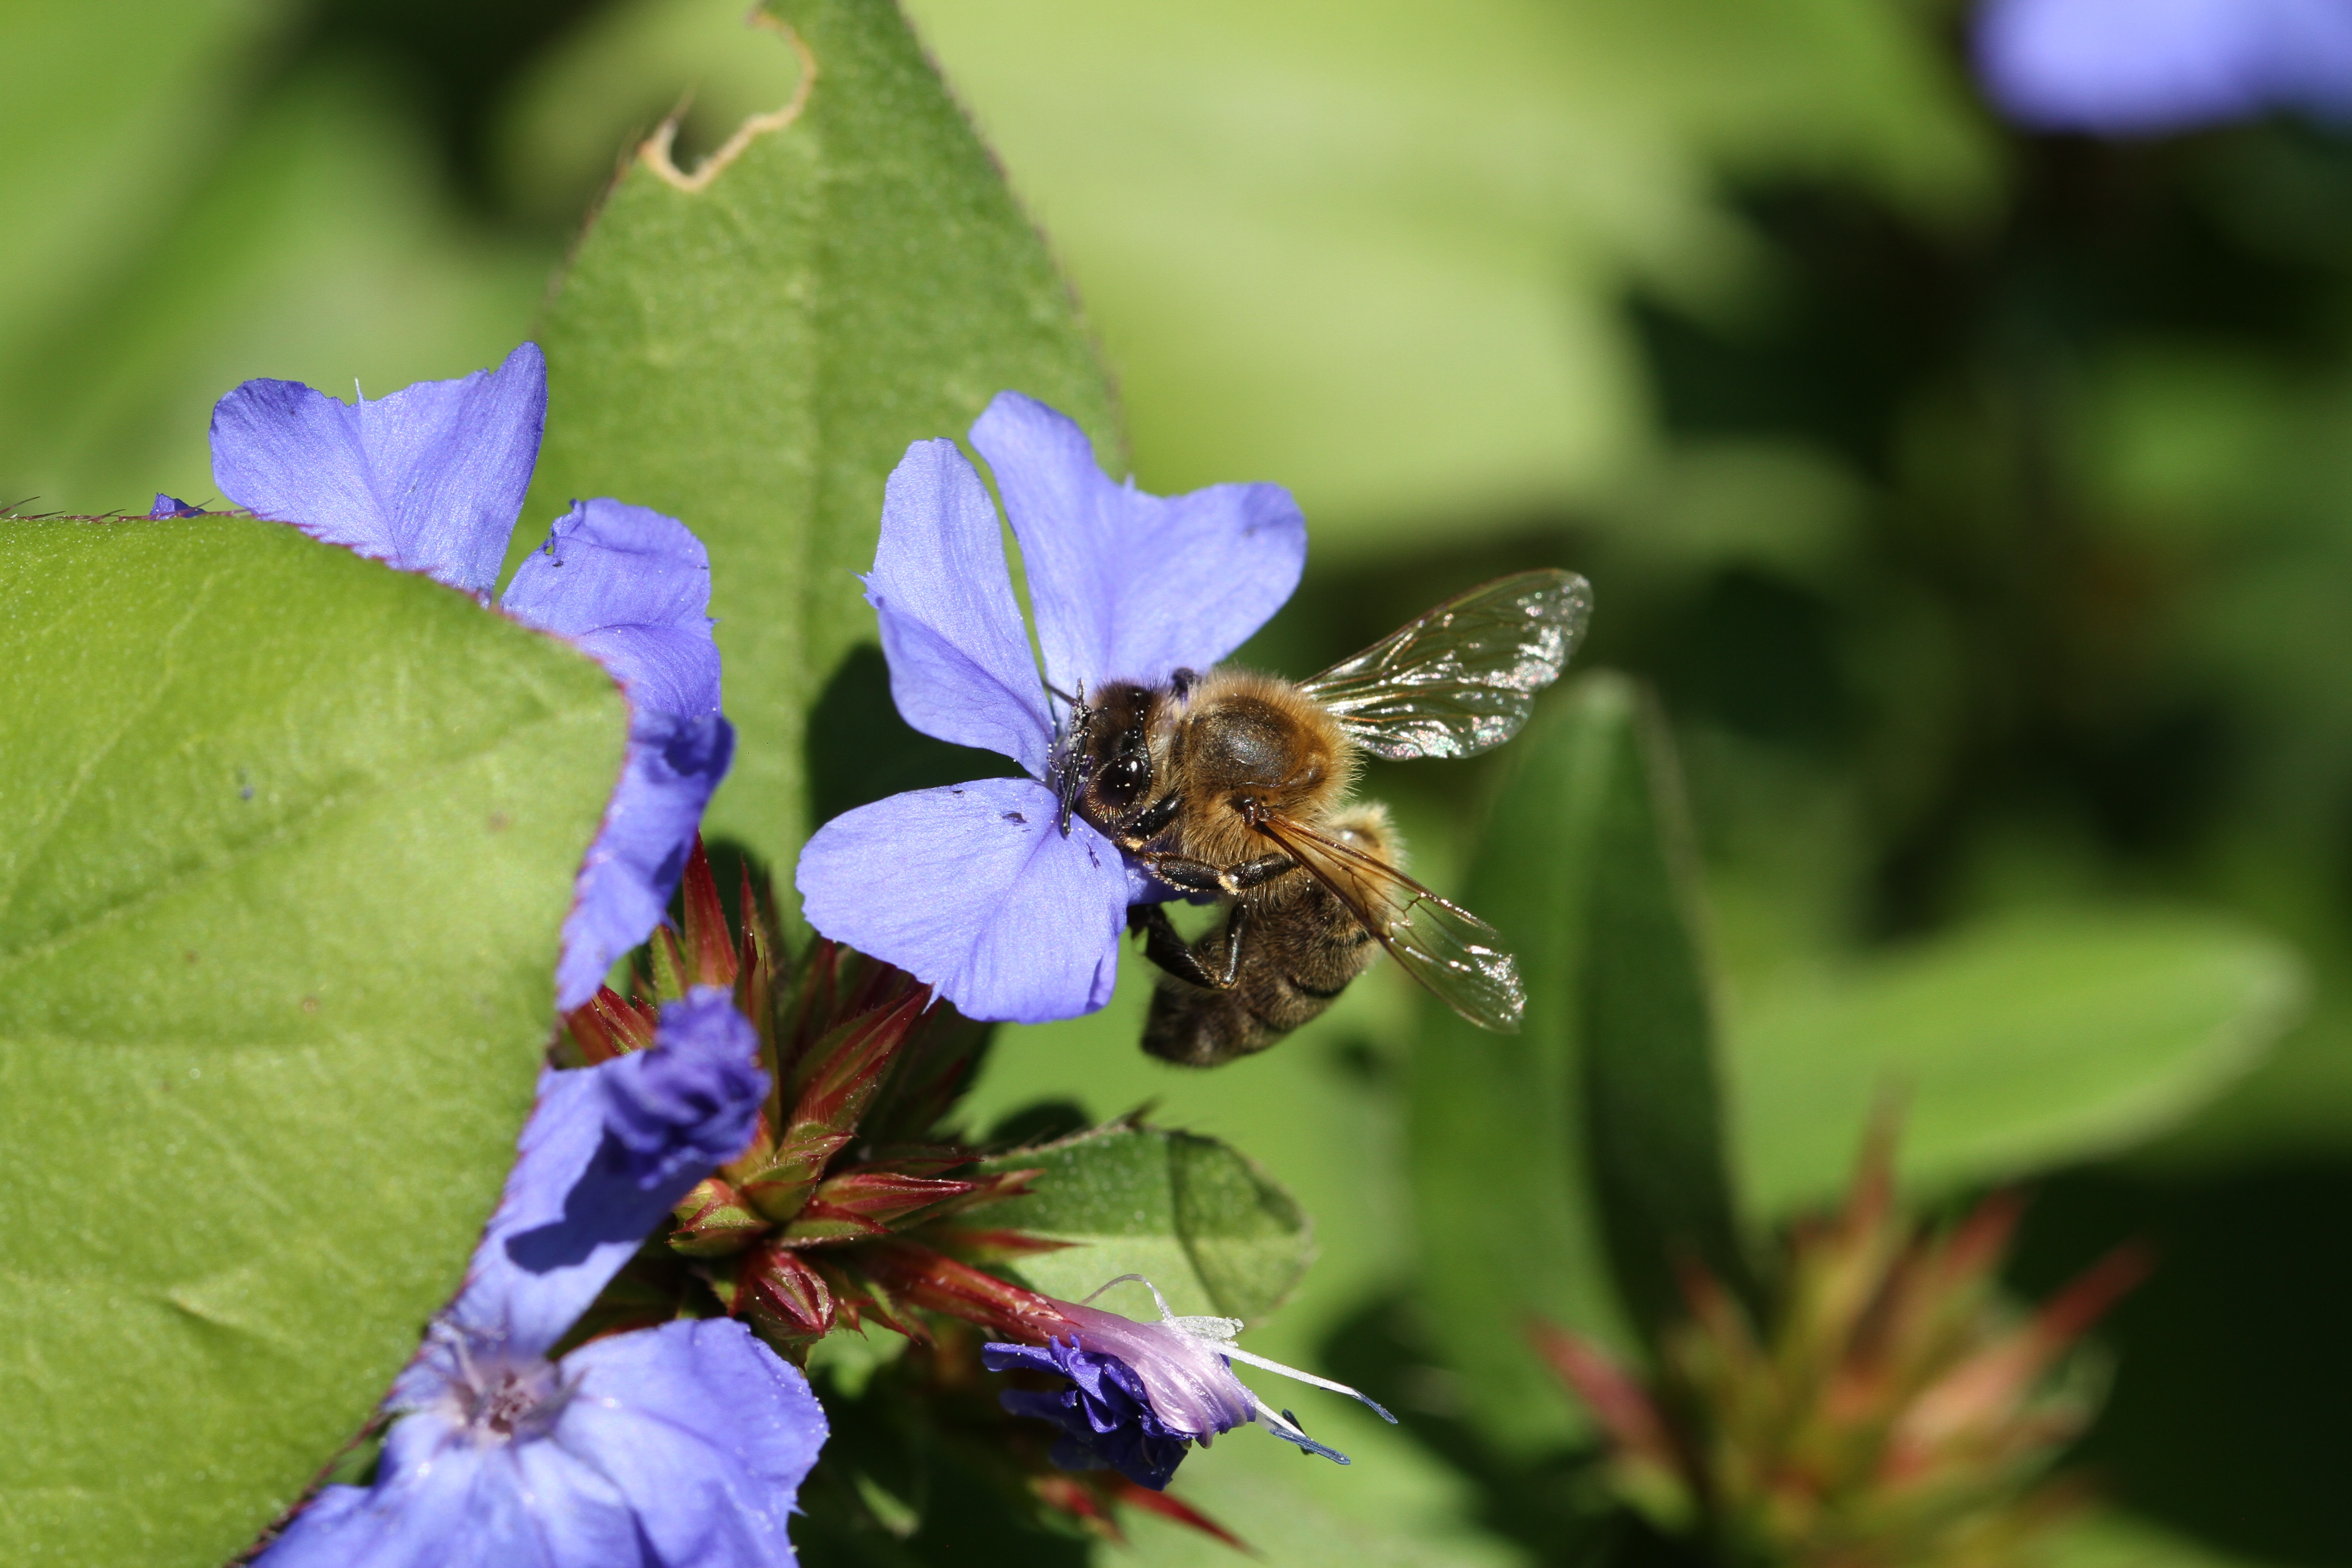
nature, blossom, plant, photography, flower, bloom, pollen, insect, macro, botany, butterfly, close, flora, fauna, invertebrate, wildflower, close up, bee, nectar, macro photography, arthropod, honey bee, pollinator, membrane winged insect